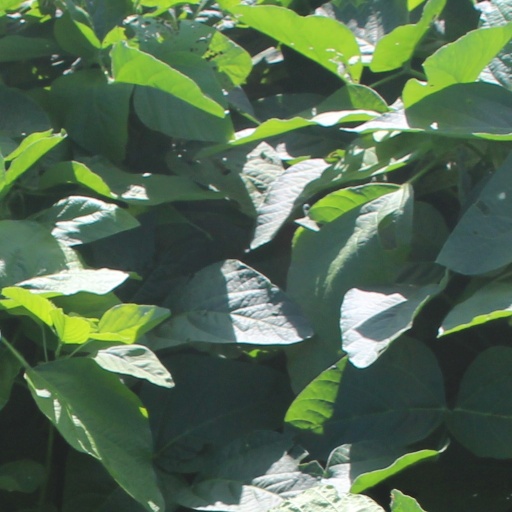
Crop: soybean